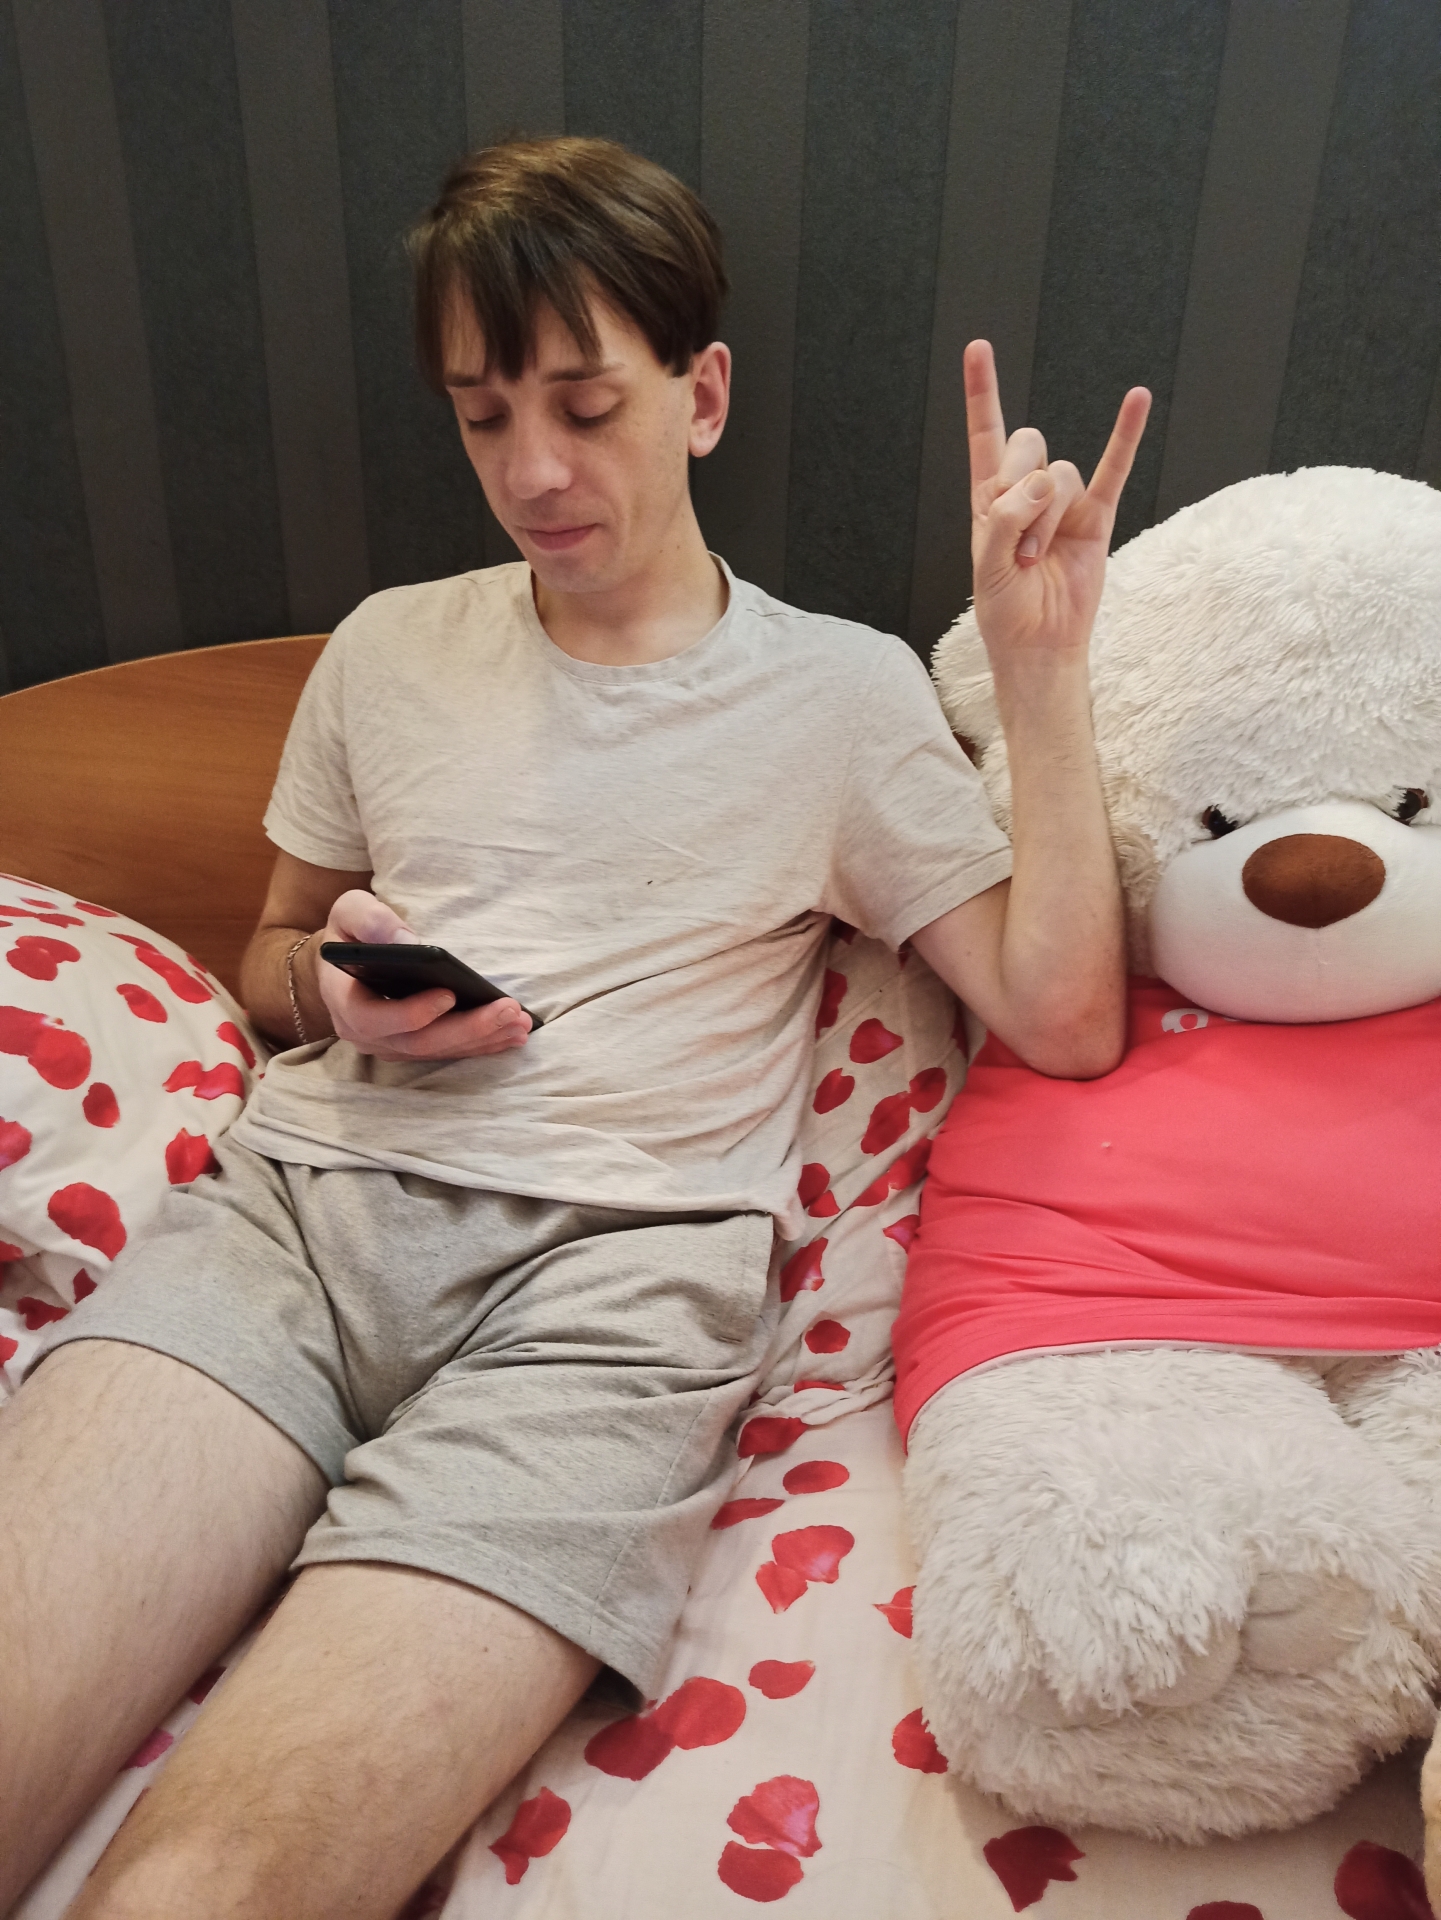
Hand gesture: rock